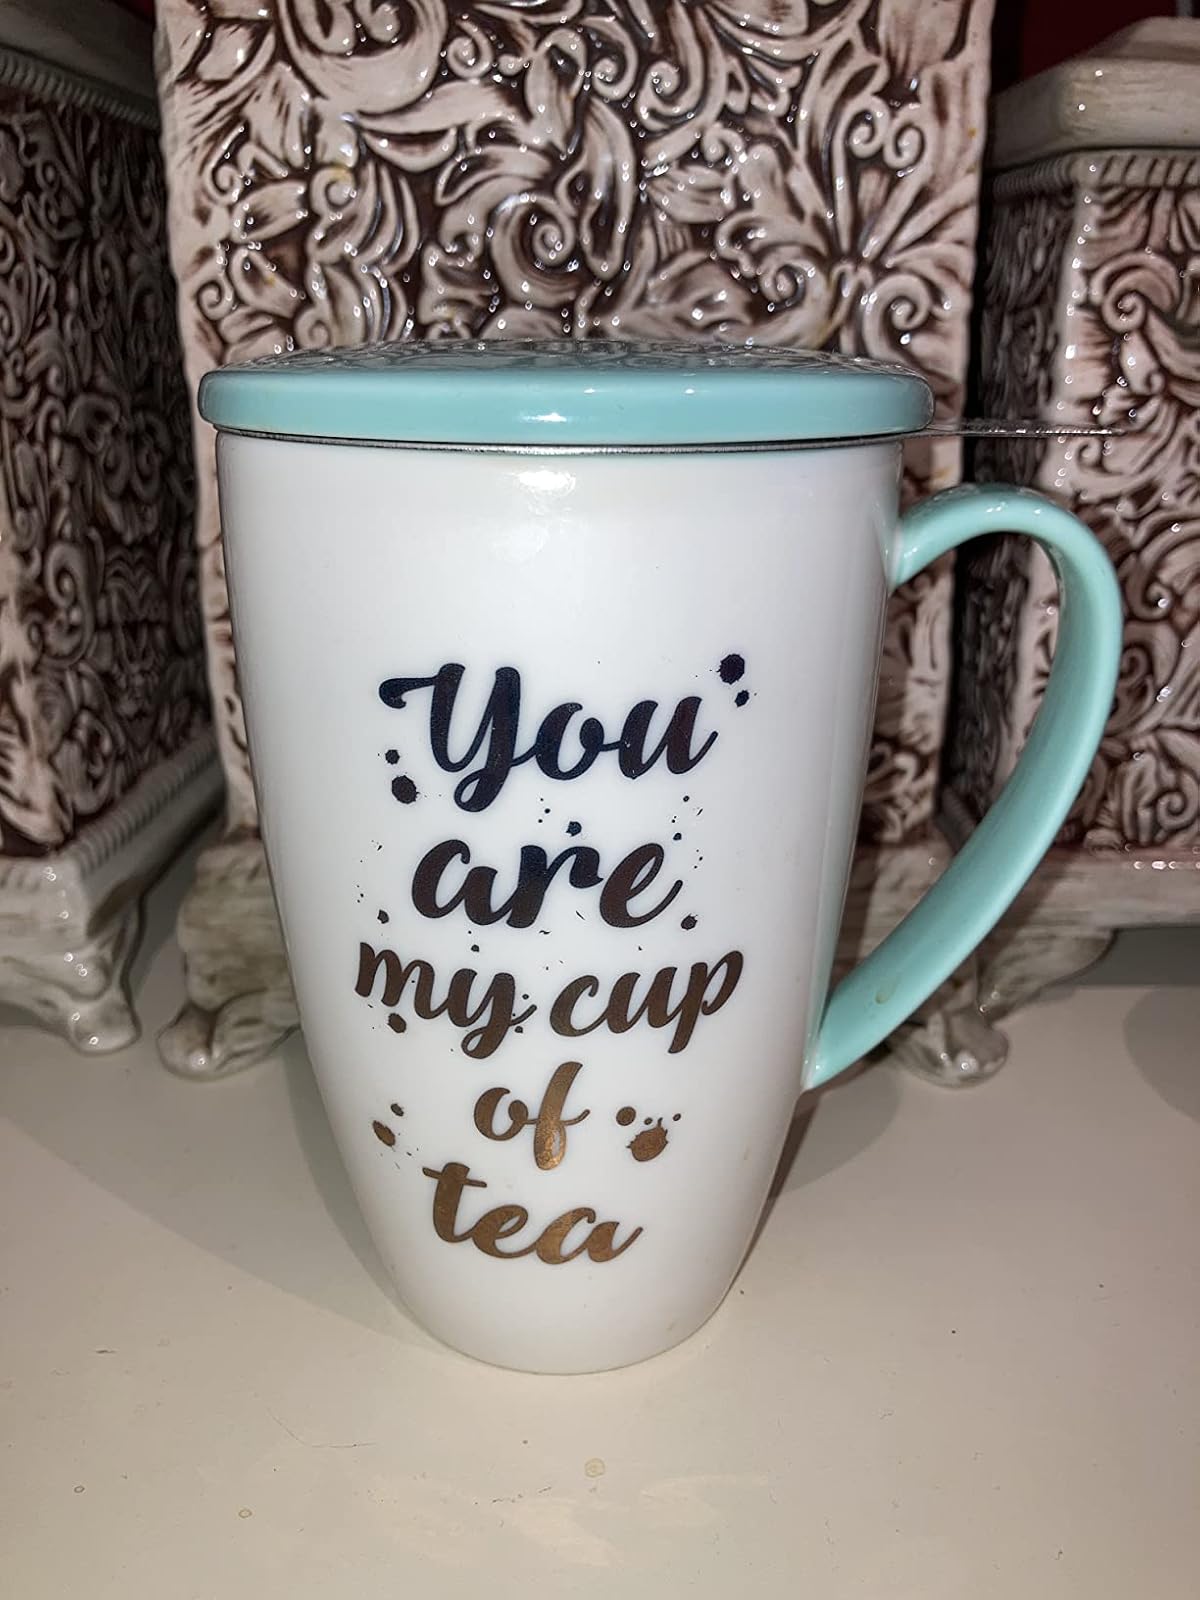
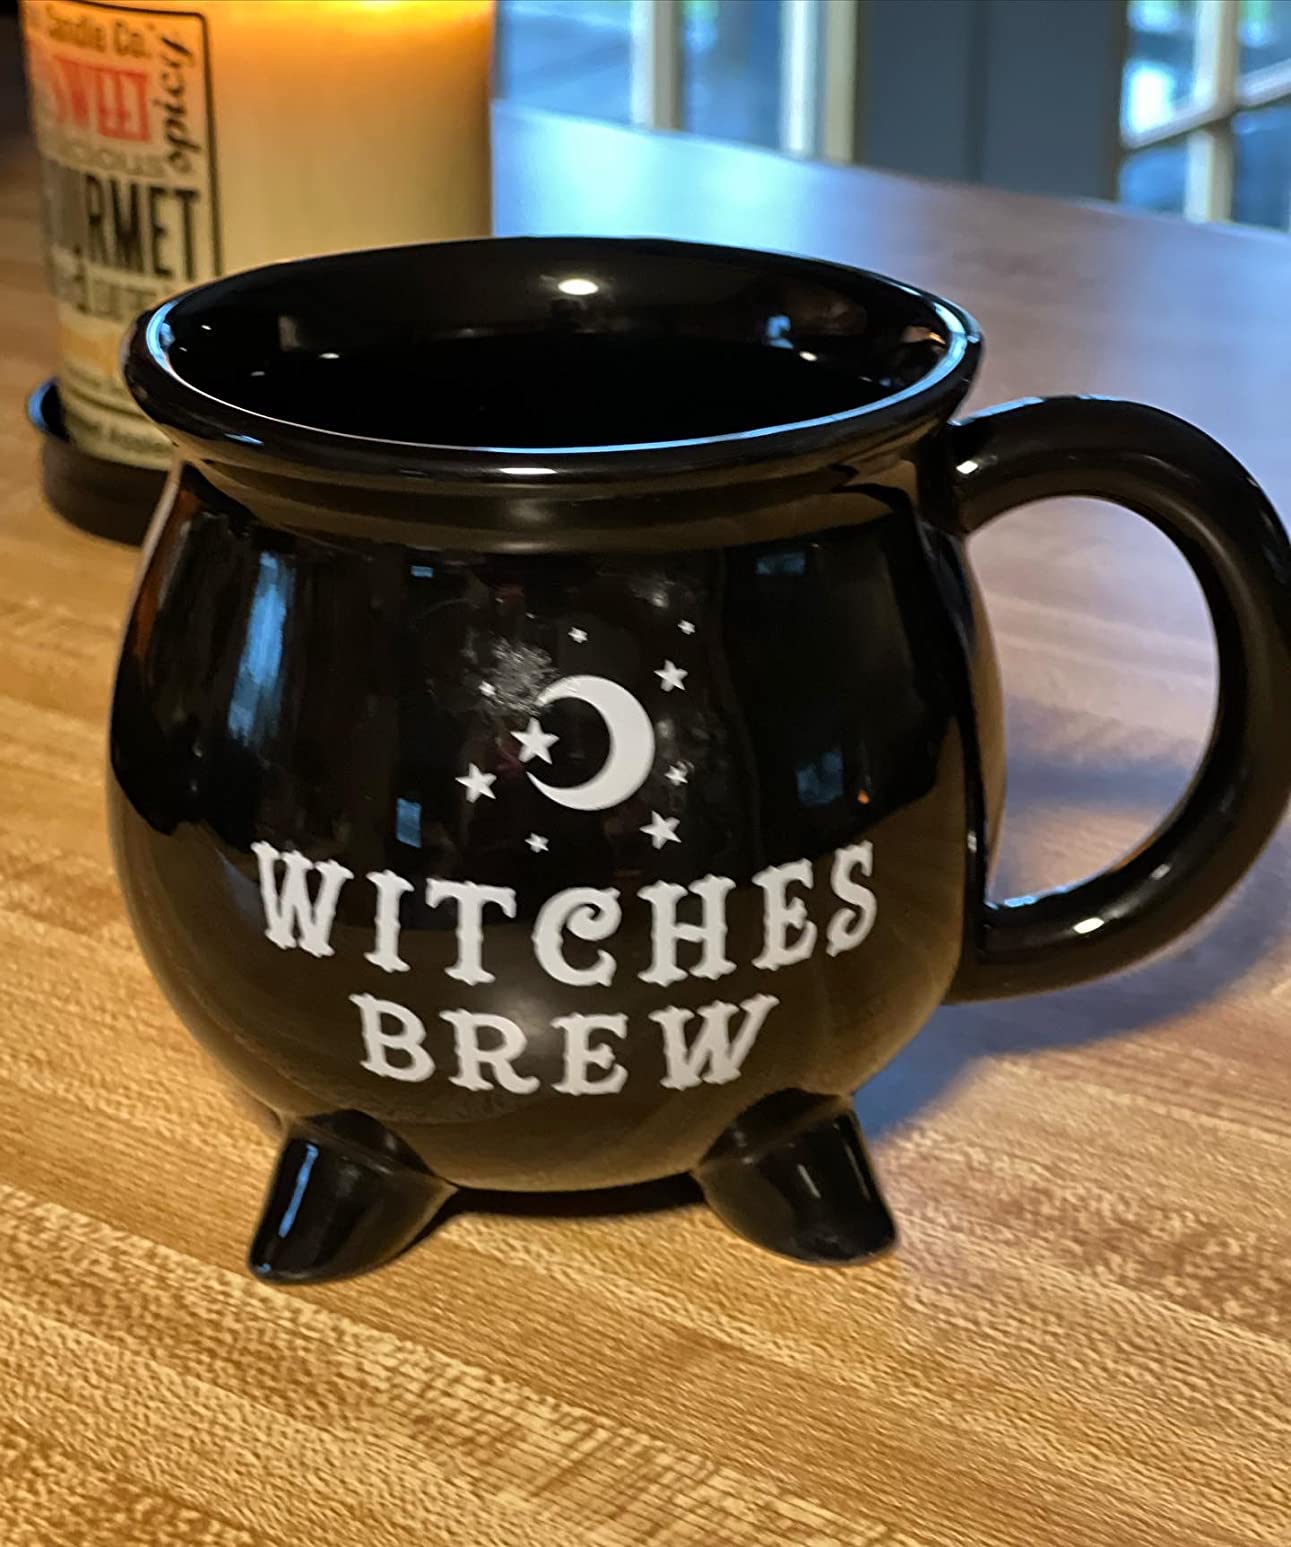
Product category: items_mug
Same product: no